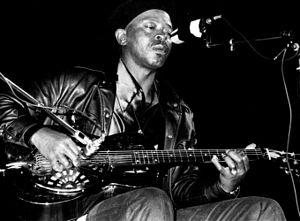
Le guitariste et chanteur de blues américain Robert Lowery lors du San Francisco Blues Festival à Epinay sur Seine.